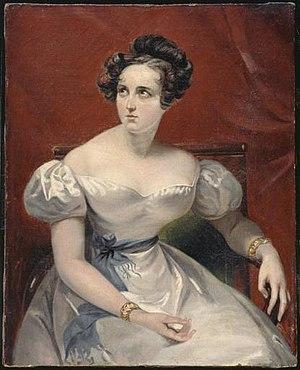
Henrietta Constance Smithson dite Harriet Smithson est une actrice irlandaise, née le 18 mars 1800 à Ennis, dans le comté de Clare, et morte le 3 mars 1854 à Paris. Elle est connue surtout pour avoir inspiré à Hector Berlioz sa Symphonie fantastique avant de devenir sa première épouse.
Claude Marie Dubufe est un peintre français, né à Paris en 1790 et mort à La Celle-Saint-Cloud le 24 avril 1864.